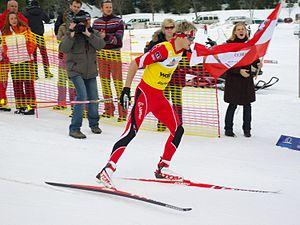
Marco Pichlmayer est un spécialiste autrichien du combiné nordique en activité. Il fait ses débuts en Coupe du monde en mars 2006 à Lahti et a obtenu deux podiums en relais en Allemagne. Il prend sa retraite en 2016.
La Coupe continentale de combiné nordique 2015 - 2016 est la huitième édition de la coupe continentale, compétition de combiné nordique organisée annuellement par la fédération internationale de ski. Il s'agit de la compétition internationale de second niveau derrière la coupe du monde qui est également organisée par la fédération internationale de ski.